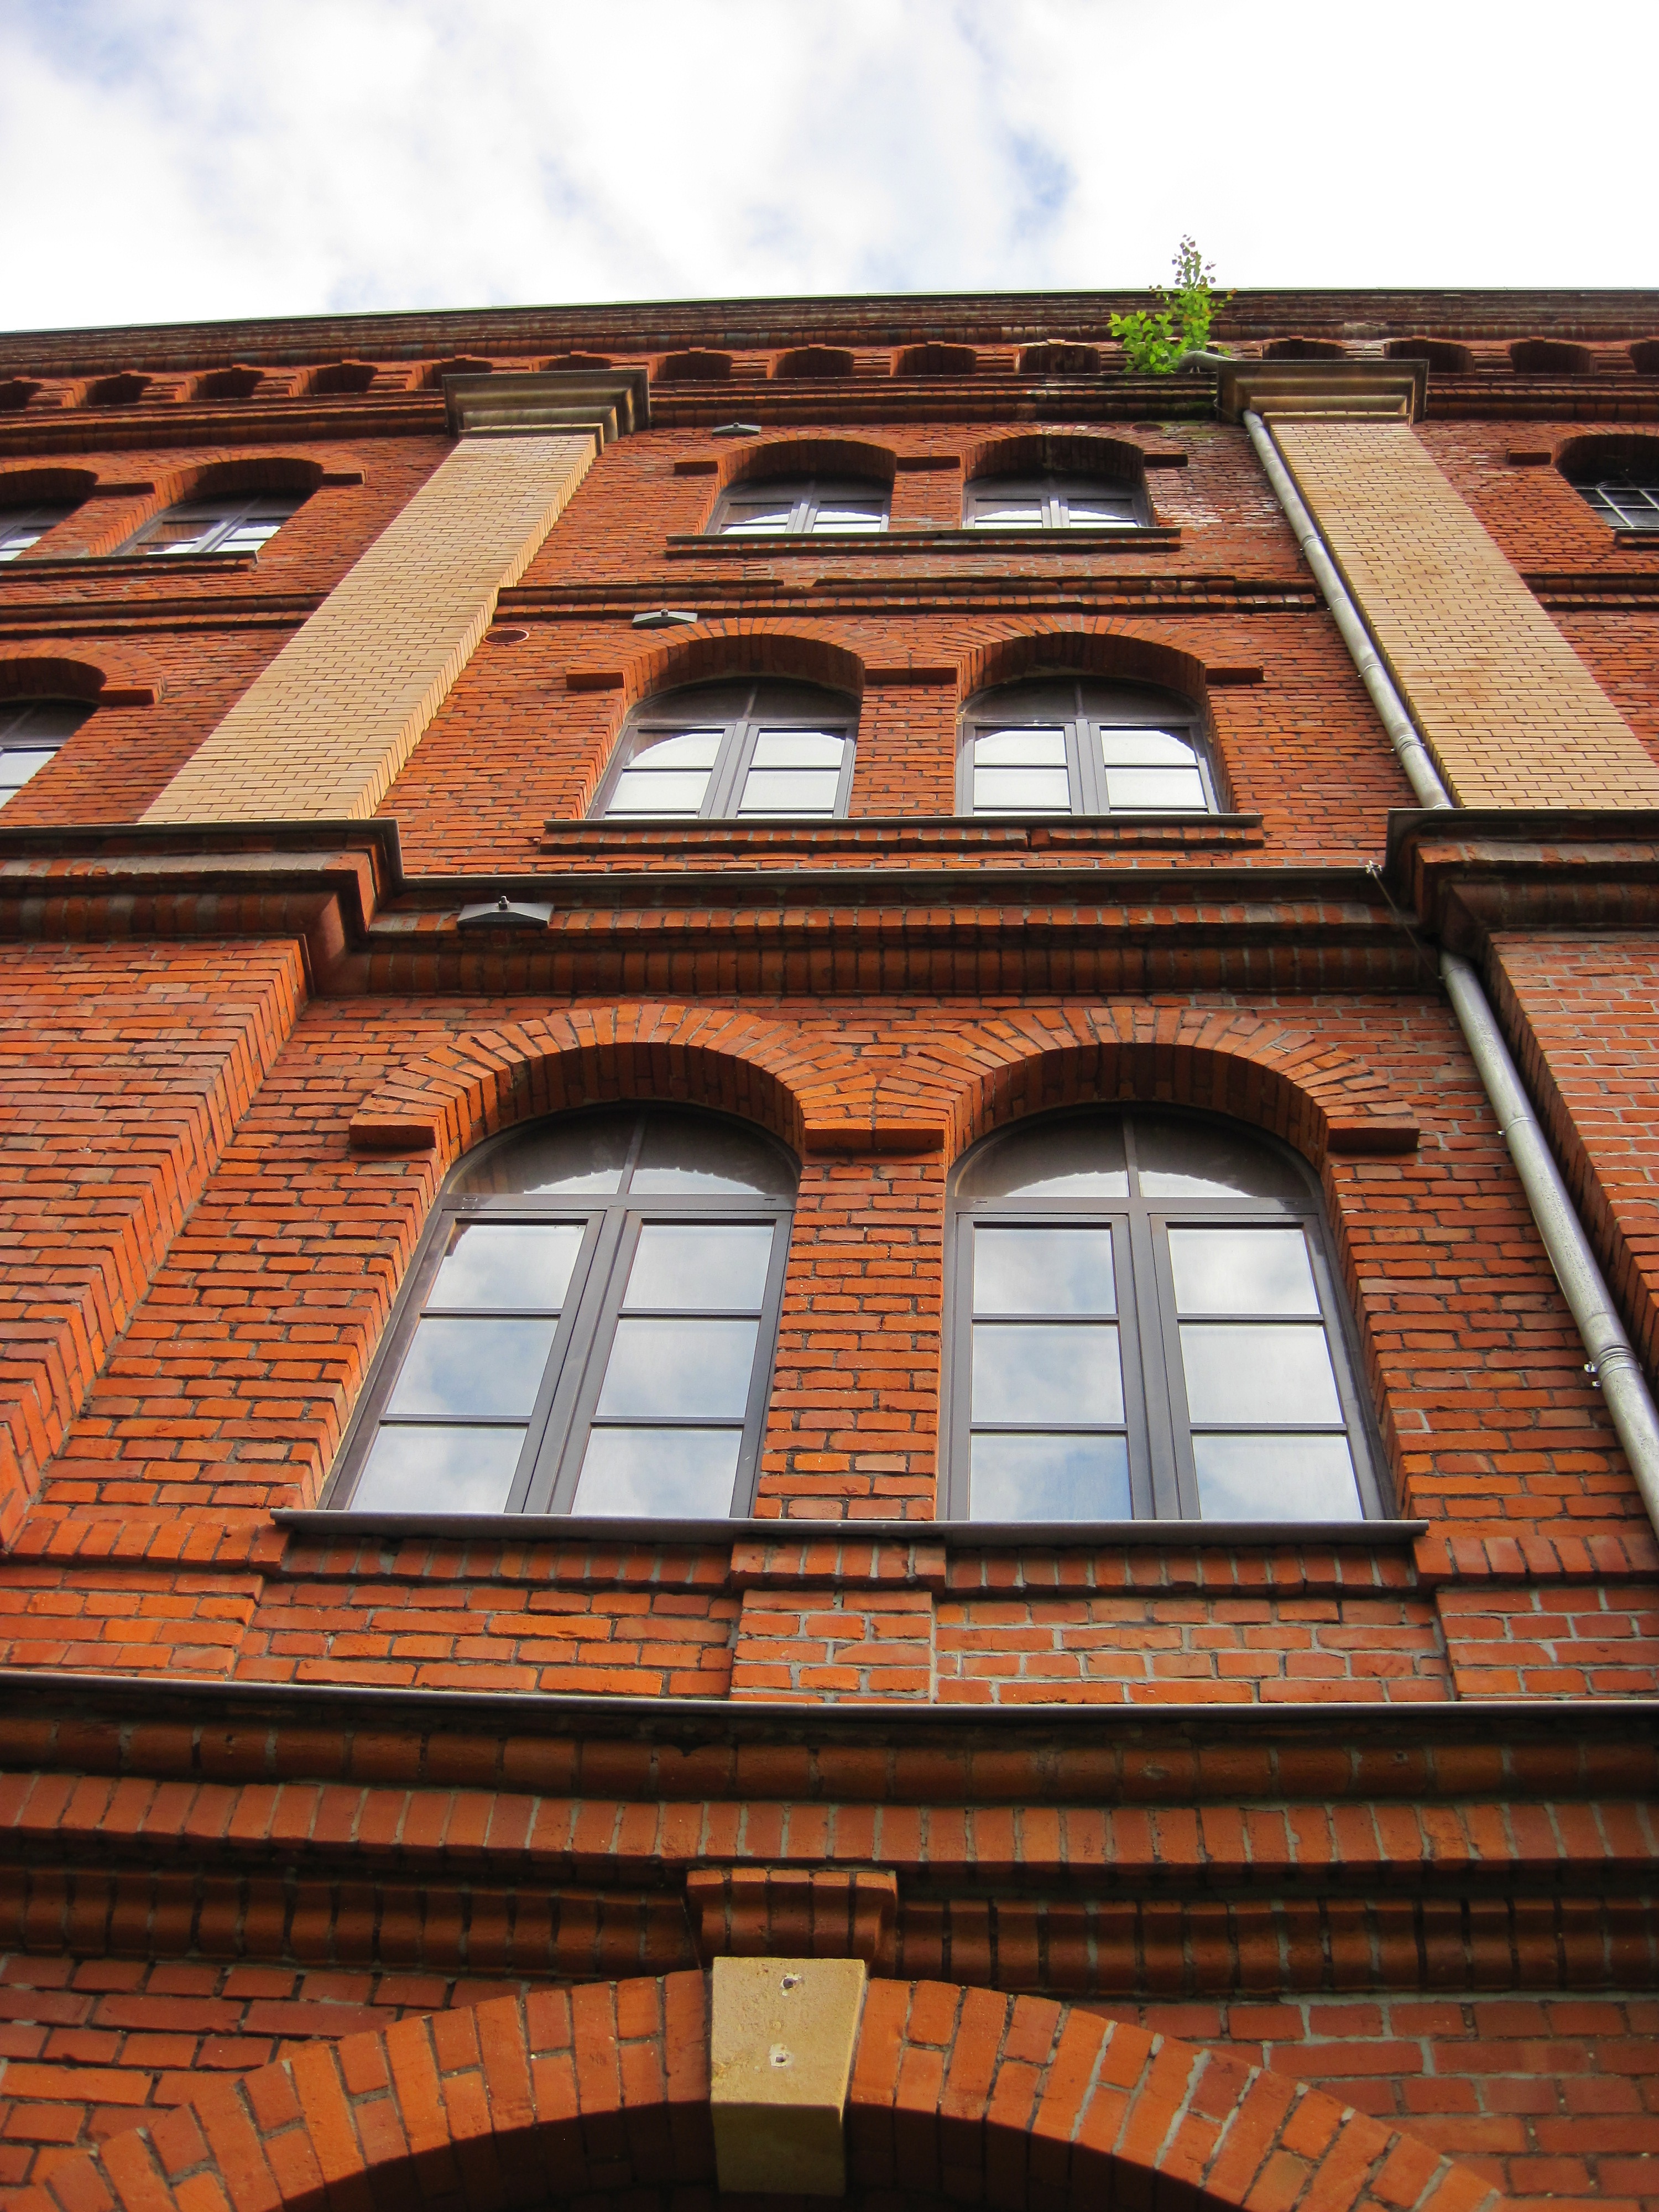
architecture, structure, wood, window, roof, building, old, home, wall, red, facade, stone wall, brick, bricks, symmetry, brickwork, masonry, stone built house, daylighting